T-54/T-55 operators and variants

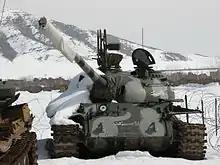
Afghan T-55

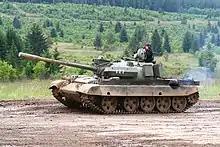
T-55AM2 on Bahna military show, Czech republic

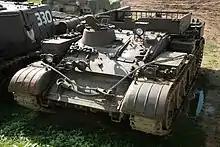
VT-55A at RAF Duxford, 23 September 2006.

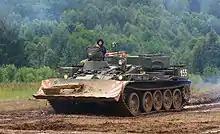
ŽS-55A on Bahna military show, Czech republic

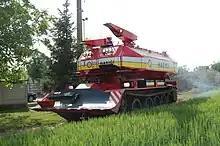
SPOT-55

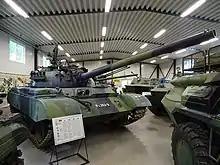
Finnish T-55M.

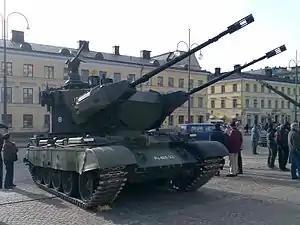
ITPSV 90 Marksman.

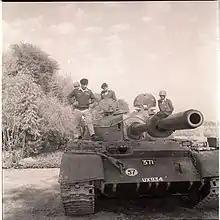
Indian T-54 with fake fume extractor during Indo-Pakistani War of 1971.

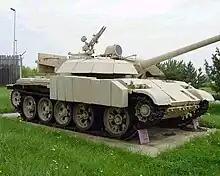
"Enigma", an Iraqi command tank widely reinforced with "appliqué" armor.

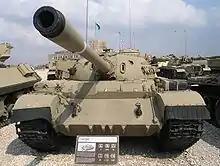
Tiran-4 at the Yad la-Shiryon Museum, Israel.

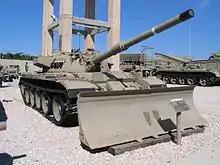
Tiran-5Sh with a dozer blade at the Yad la-Shiryon Museum, Israel.

Following combat experience during the Iran-Iraq War, the Iraqis modified several Soviet vehicles to better suit their needs and showcased some of these modifications during an international defence exhibition held in Baghdad in April 1989. While they were nominally T-54/T-55 conversions, some of these conversions were based on the Chinese Type 59 or Type 69 tank instead. As far as it is known, only the Enigma entered service in substantial numbers with the Iraqi Army.